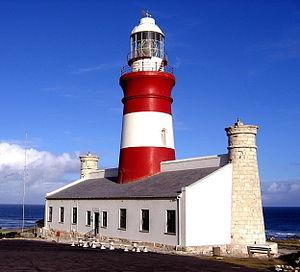
Bredasdorp est une ville de la province du Cap-Occidental en Afrique du Sud. Elle est située sur le côté nord de la plaine Agulhas, à 160 kilomètres au sud-est du Cap et à 35 kilomètres au nord du cap des Aiguilles.